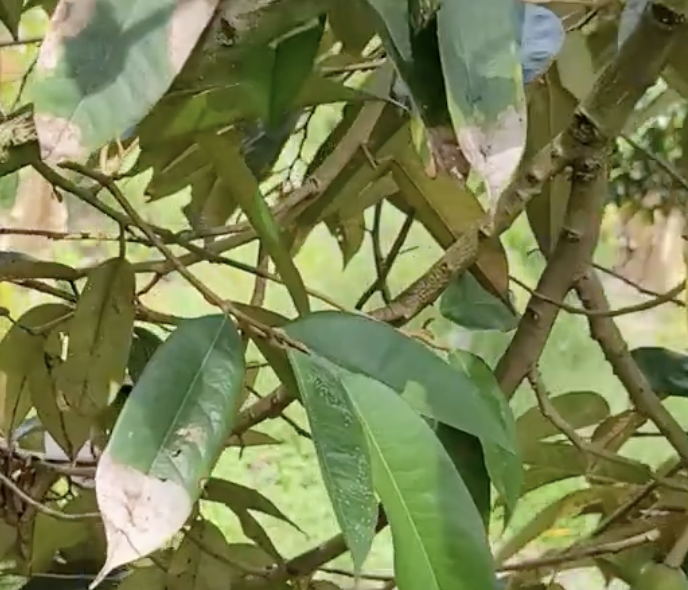
Label: anthracnose_disease